Wilmington and Brandywine Cemetery

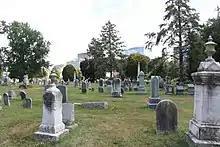
Wilmington and Brandywine Cemetery

Wilmington and Brandywine Cemetery is a rural cemetery at 701 Delaware Avenue in Wilmington, Delaware. Founded in 1843, it contains over 21,000 burials on about 25 acres.